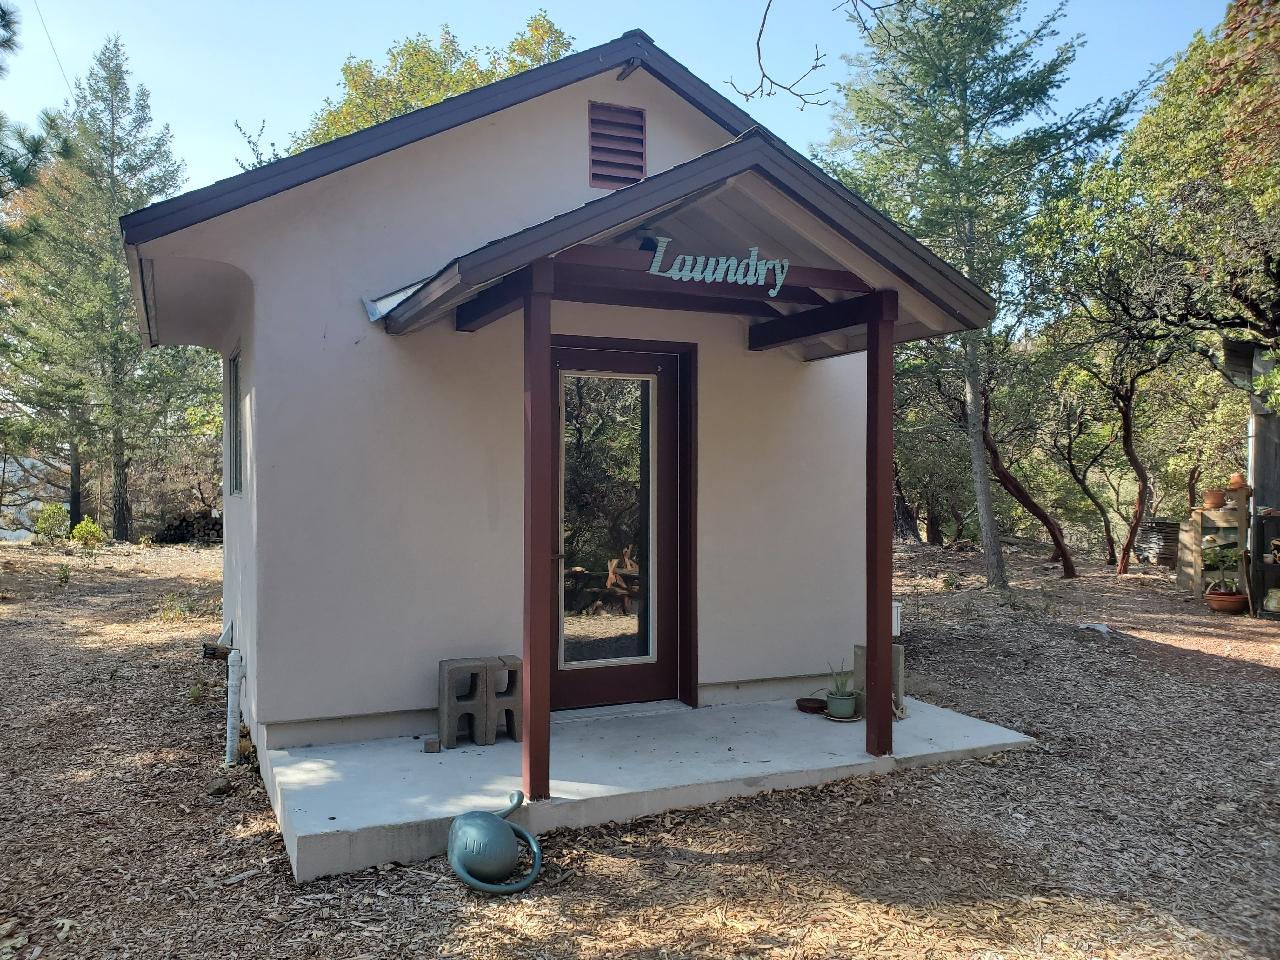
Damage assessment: no_damage